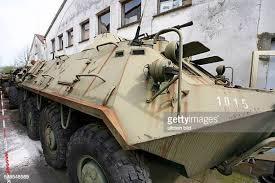
Label: BTR-60